Crane (bird)

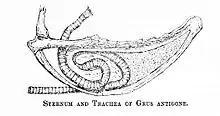
The long coiled trachea that produces the trumpeting calls of cranes (sarus crane, "Antigone antigone")

Most crane species have bare patches of skin on their heads and can expand the patches in order to communicate aggression. Species lacking these bare patches use specialized feather tufts to signal similar information.